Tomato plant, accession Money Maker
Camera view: tilt-top (135 deg); turntable rotation: 330 degrees
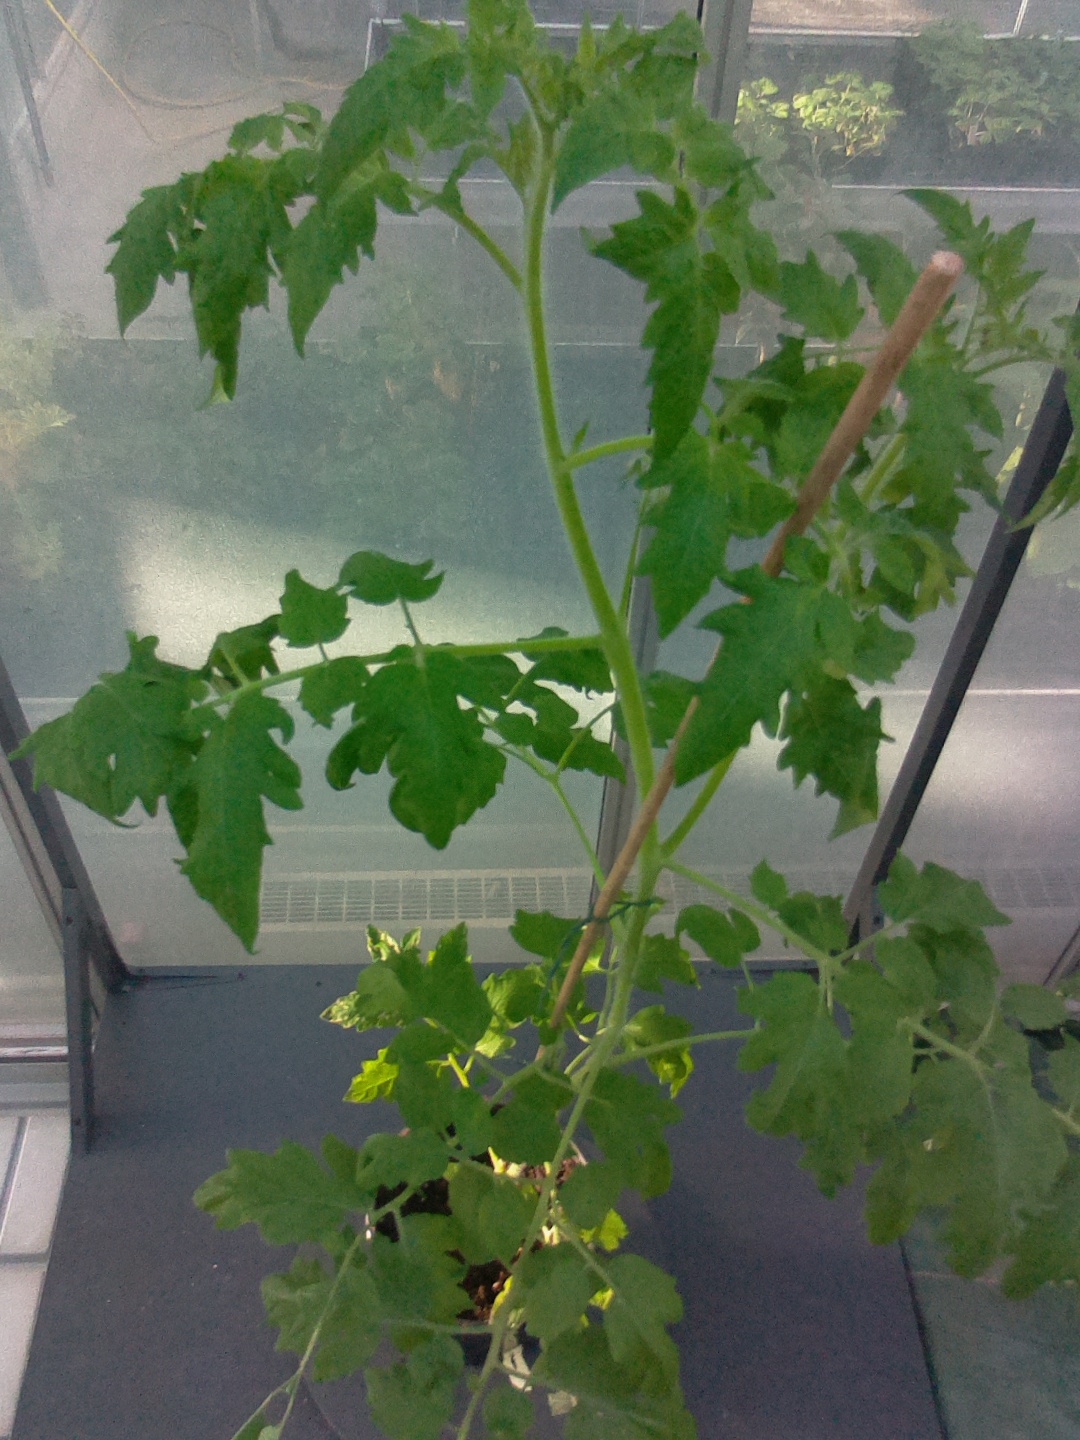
BBCH growth stage 60: First flowers open